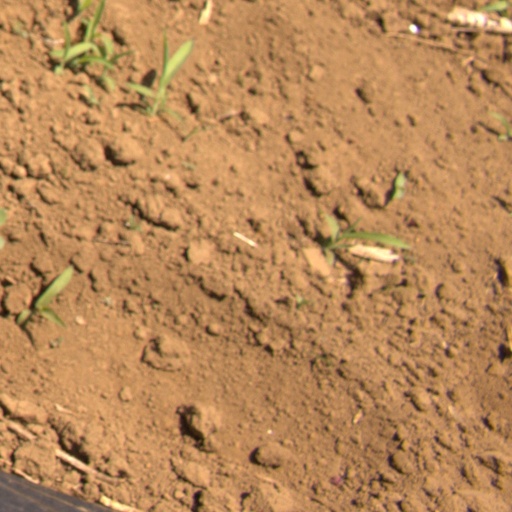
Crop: Jerusalem artichoke